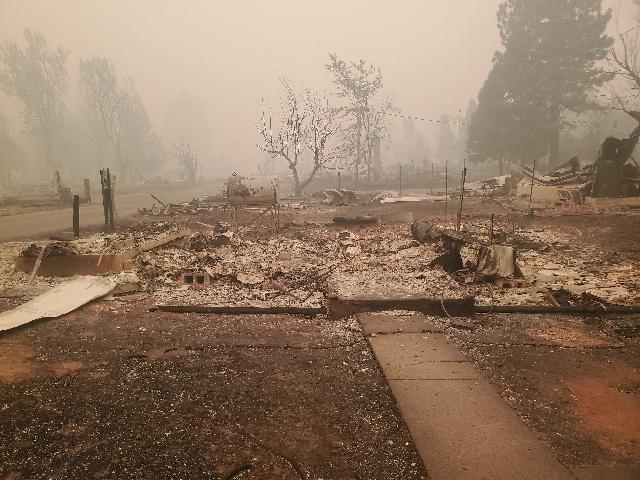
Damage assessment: destroyed